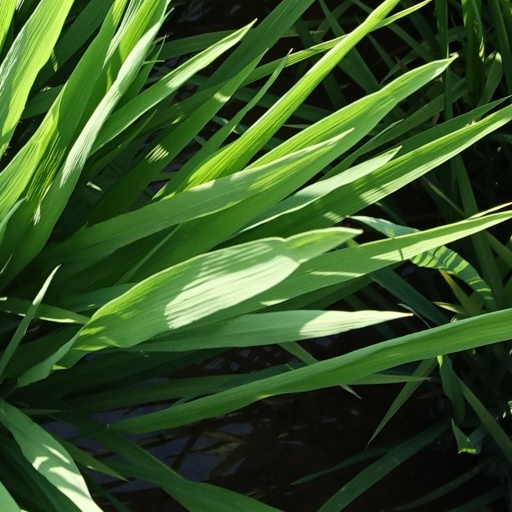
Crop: rice